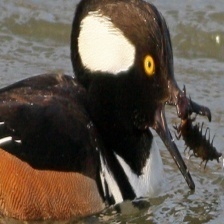
Species: HOODED MERGANSER
Scientific name: LOPHODYTES CUCULLATUS